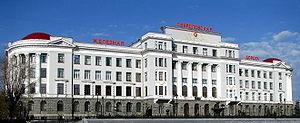
L'architecture rétrospectiviste ou architecture néo-classique en Russie s'est développée durant le dernier tiers du XIXᵉ siècle et le début du XXᵉ siècle. Elle a fait appel à la tradition artistique, soit de l'Antiquité classique, soit de l'époque de la Renaissance ou encore au classicisme. Dans l'histoire de l'art, dans les autres pays que la Russie, le terme néo-classicisme désigne les manifestations de l'architecture et des arts visuels qui sont apparues dans la seconde moitié du XVIIIᵉ siècle et le premier tiers du XIXᵉ siècle à la différence du classicisme proprement dit apparu plus précocement, c'est-à-dire au XVIIᵉ siècle.